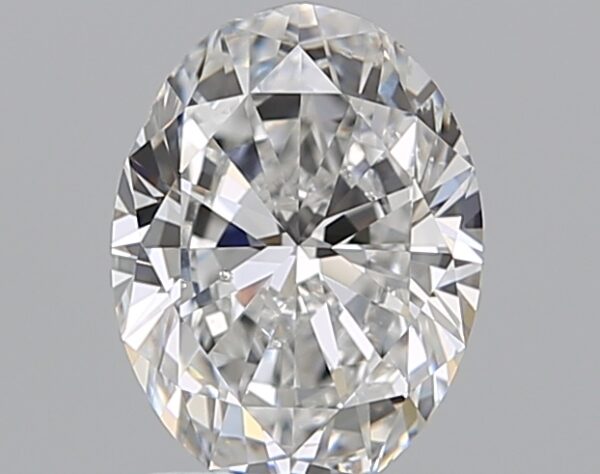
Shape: oval
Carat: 1.7
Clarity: SI1
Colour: E
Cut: VG
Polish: EX
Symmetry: VG
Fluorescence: F
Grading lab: GIA
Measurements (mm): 8.95 x 6.73 x 4.12